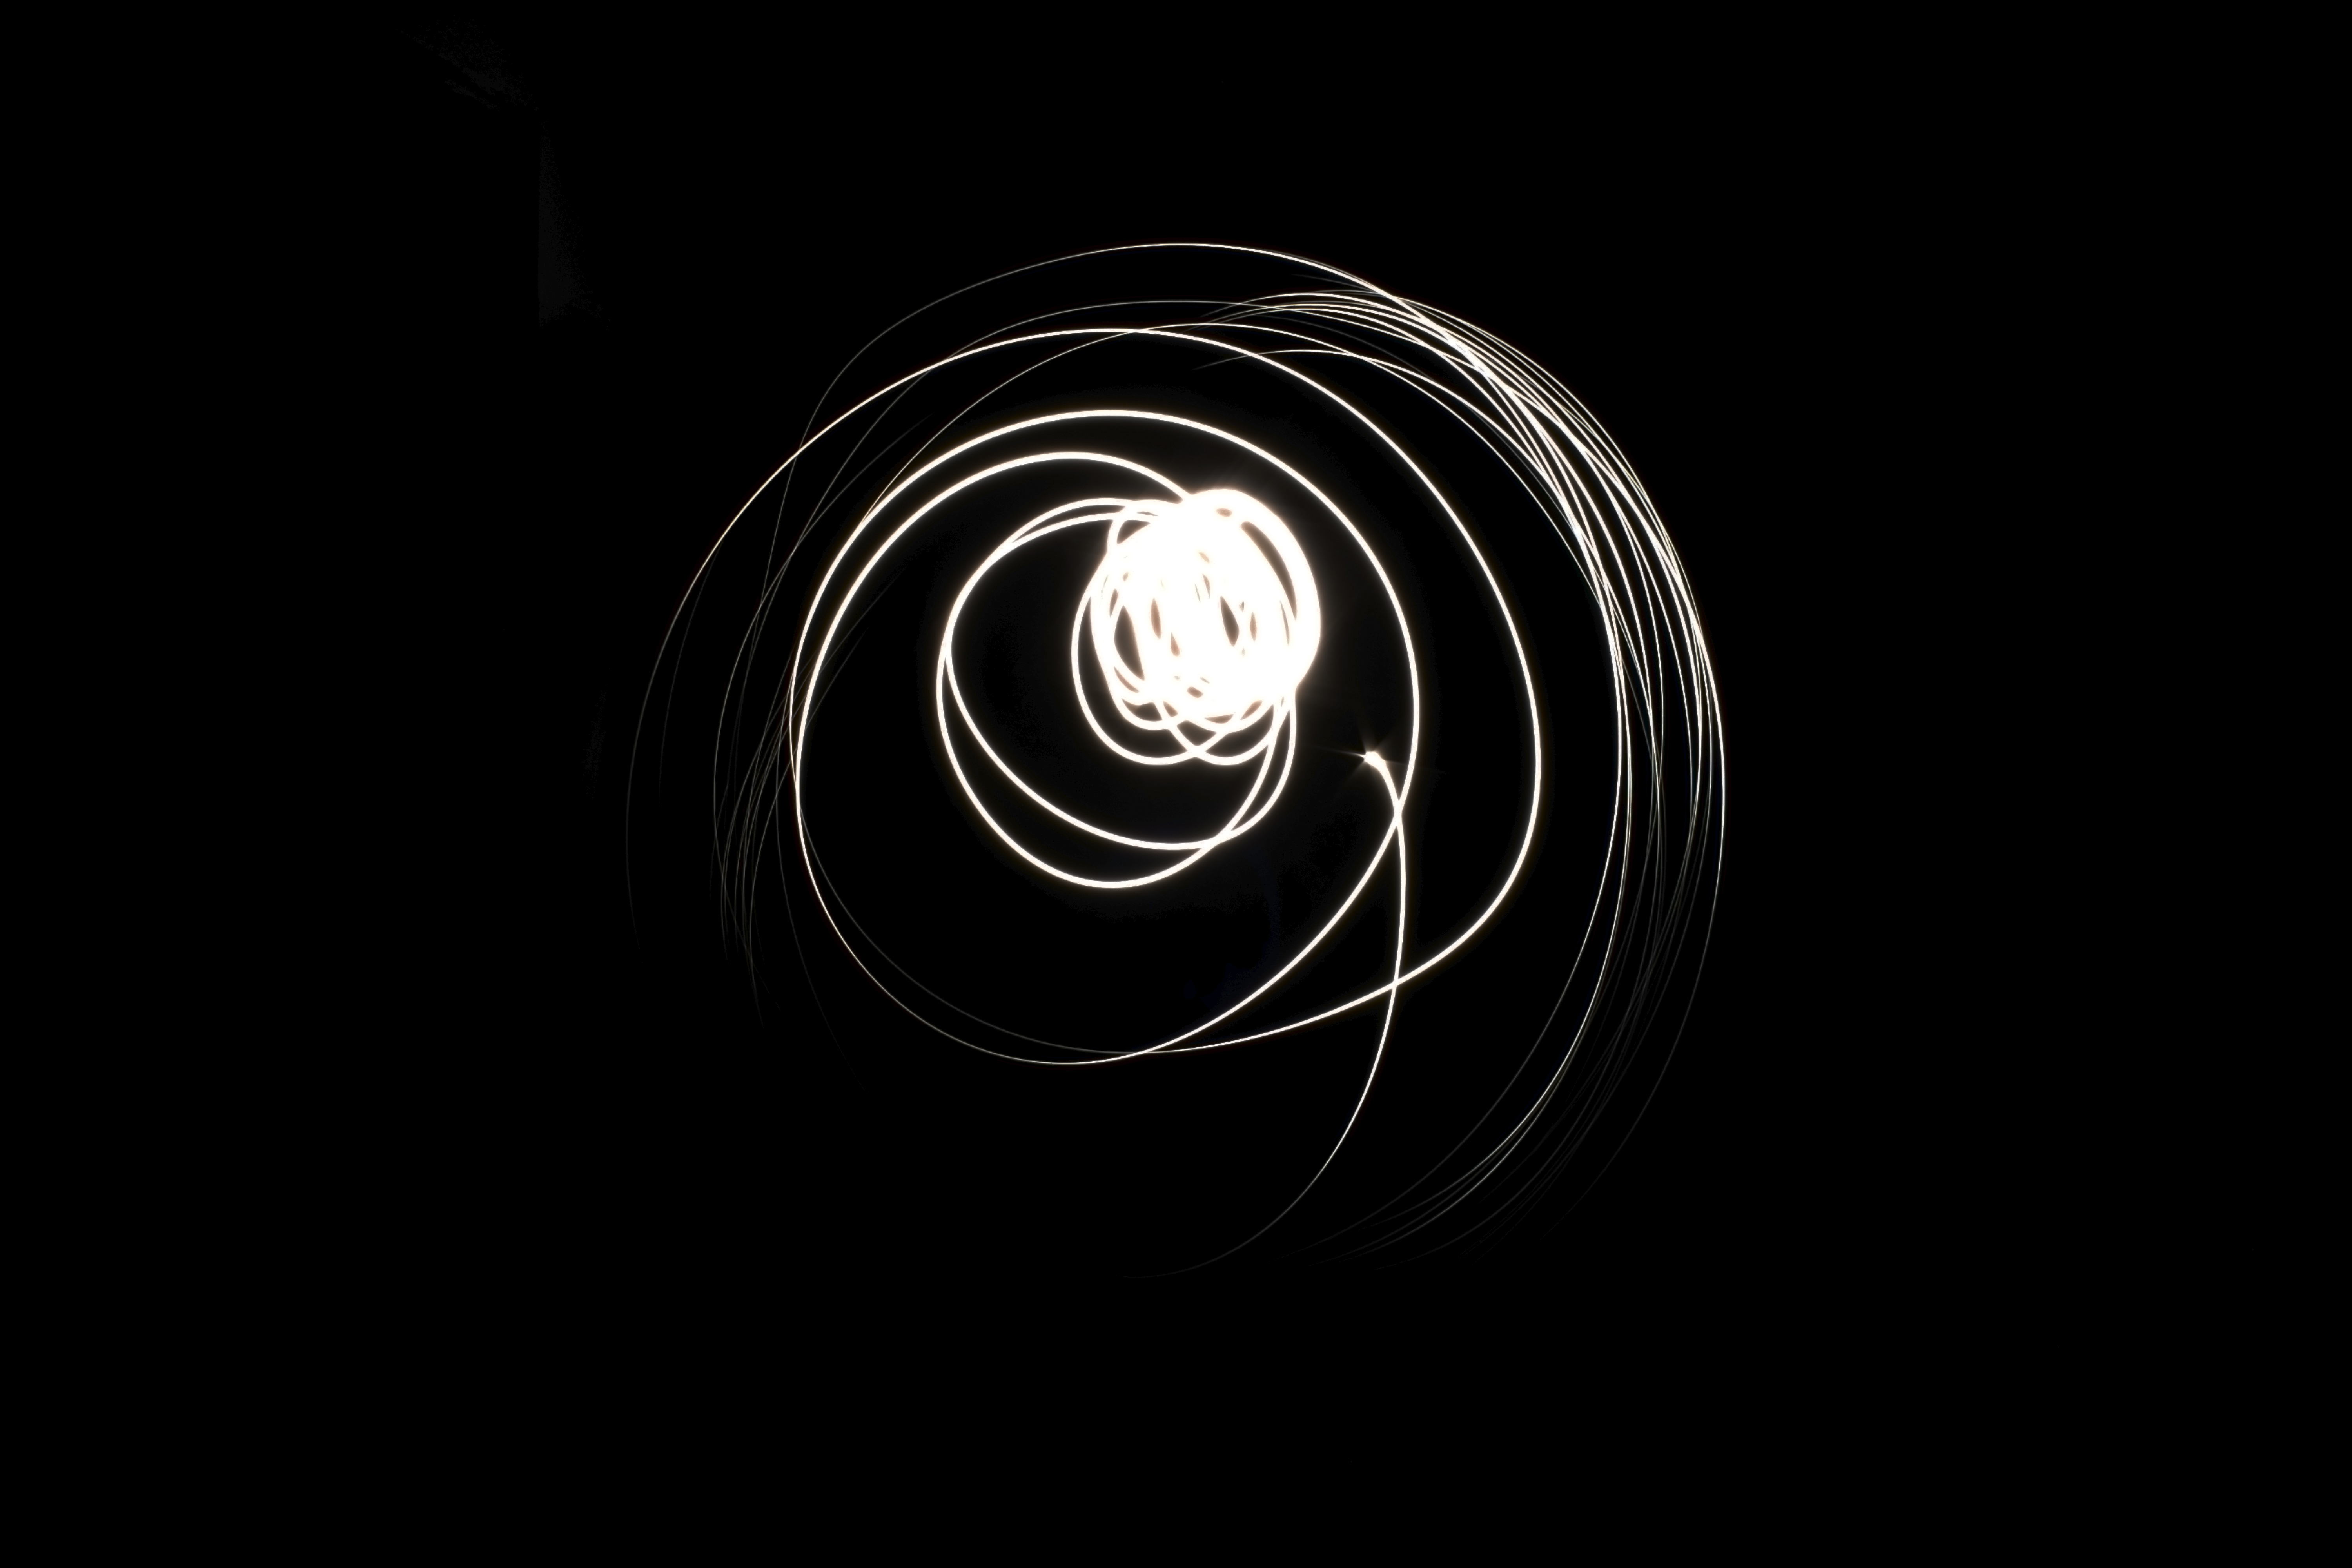
art, flash photography, astronomical object, automotive lighting, circle, auto part, midnight, font, gas, darkness, pattern, electricity, monochrome photography, event, monochrome, still life photography, science, vortex, room, spiral, sphere, night